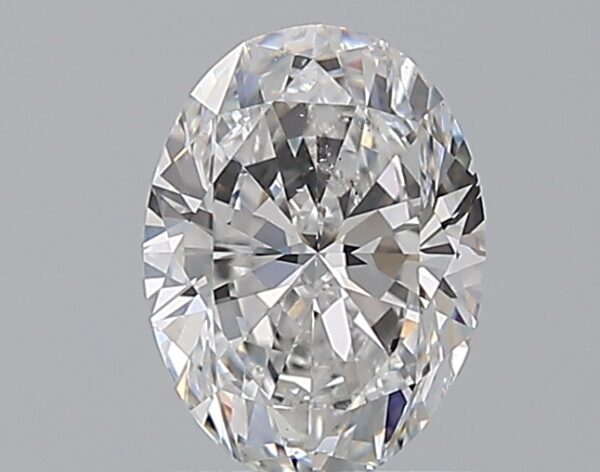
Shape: oval
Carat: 1
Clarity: SI1
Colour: D
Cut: EX
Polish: EX
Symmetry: VG
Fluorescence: N
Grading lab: GIA
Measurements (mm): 7.49 x 5.57 x 3.47